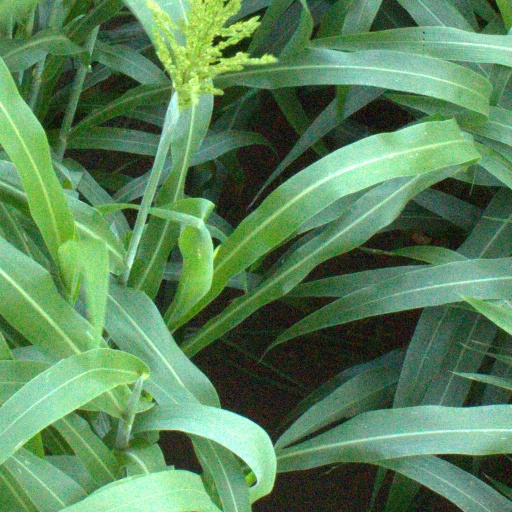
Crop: sorghum